Petroff Point

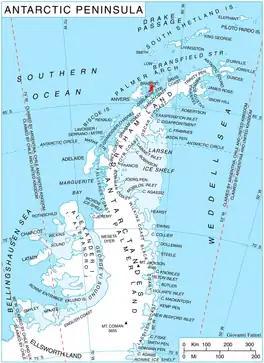
Location of Brabant Island in the Antarctic Peninsula region.

Petroff Point (‘Petrov Nos’ \pe-'trov 'nos\) is a rocky point on the east coast of Brabant Island in the Palmer Archipelago, Antarctica projecting northeastwards 1.2 km into Hill Bay. Situated 3.85 km northwest of Mitchell Point and 6.8 km southwest of Spallanzani Point.